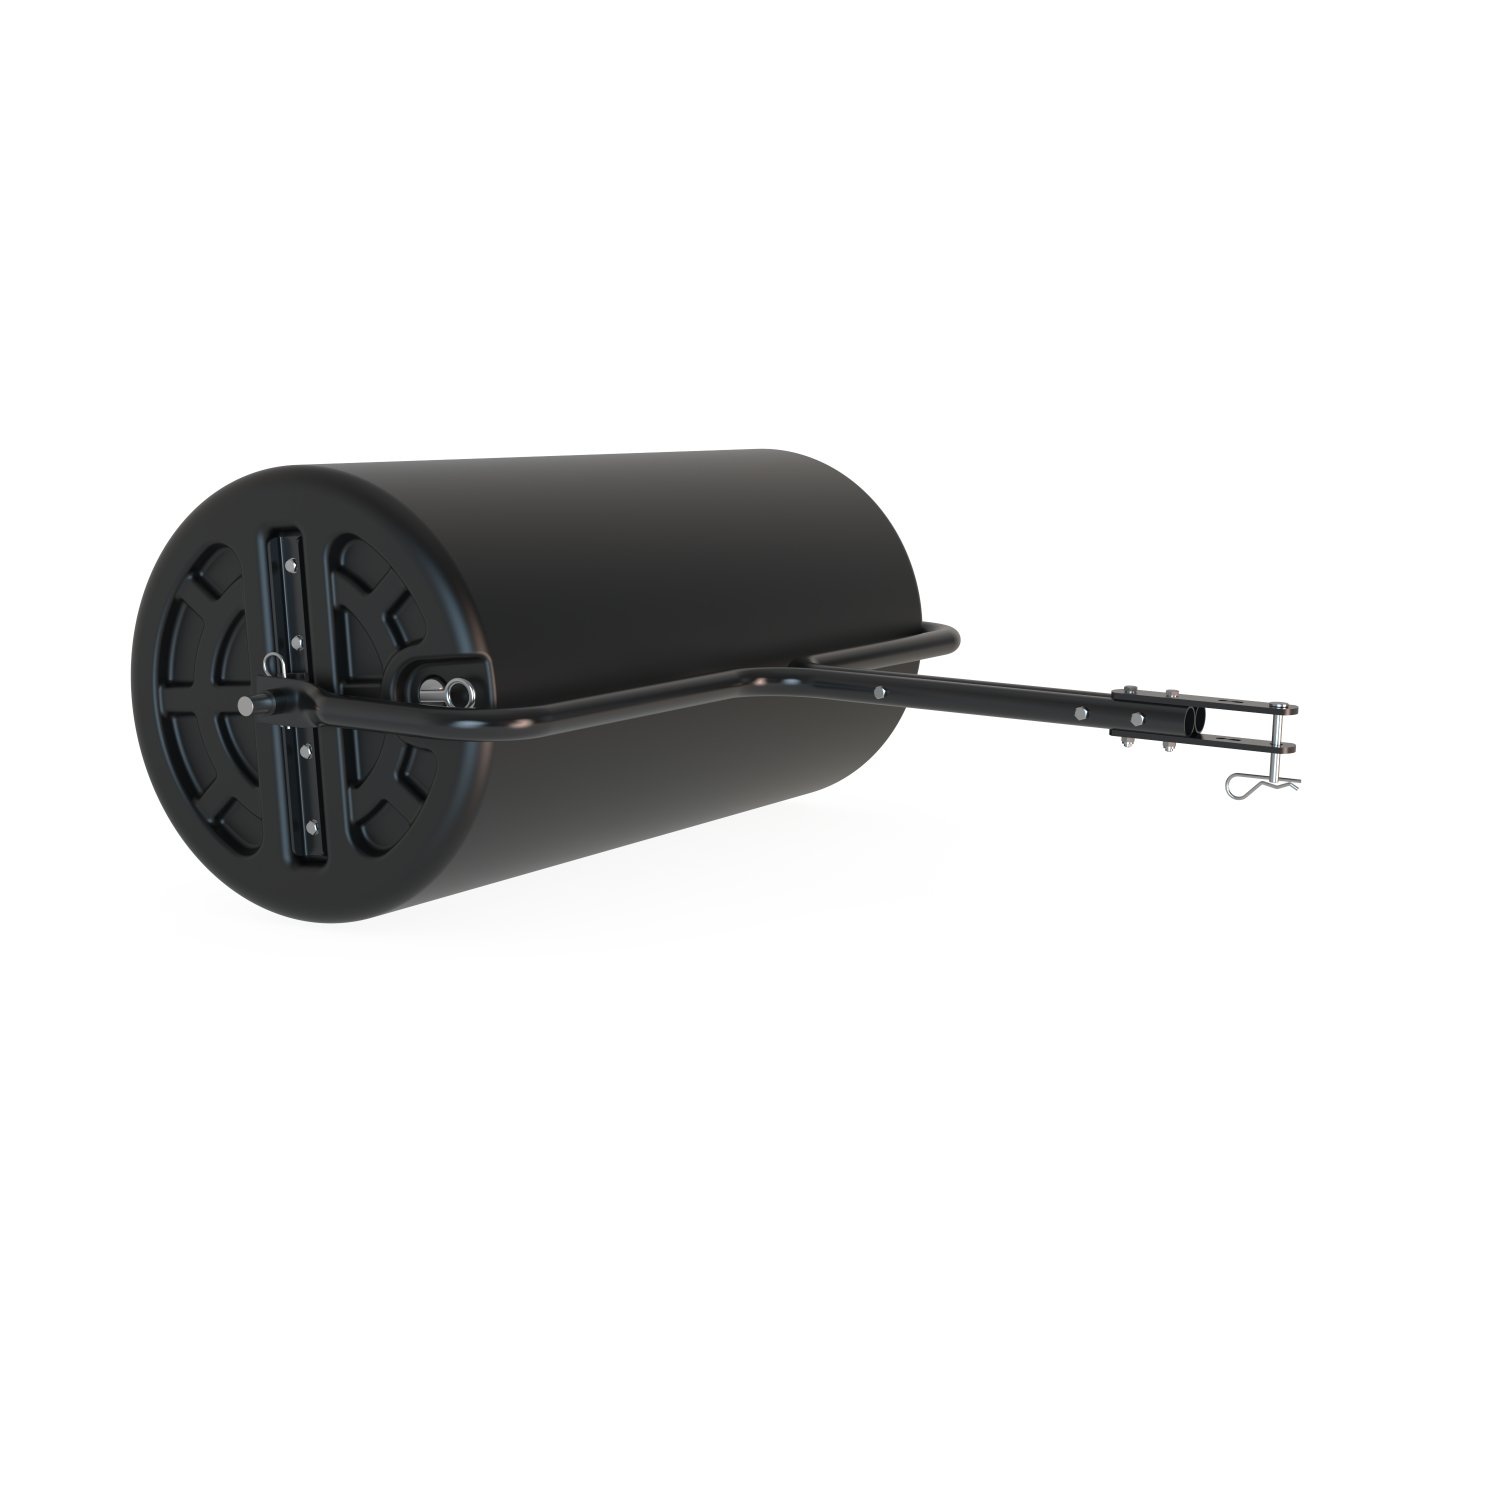
45-0606 Agri-Fab Tow Roller
The Agri-Fab 45-0606 lawn roller will easily pack down your newly sown seed, and flatten and even out your sod after frost or pest damage. This 92cm (36") tow-behind lawn roller has an 46cm (18") diameter polypropylene roller which provides rustproof durability and has an impressive drum capacity of 181kg (400lbs) of water. It can be filled with a standard garden hose via the 1" diameter roller drain/fill plug. The Agri-Fab 45-0606 also features hitch tubes which prevents clumps of soil from being compacted on the roller drum, whilst the rounded edges of the roller prevent lawn damage. Supplied with a hitch pin, the Agri-Fab 45-0606 garden roller is suitable for towing behind all makes of lawn tractor 400lb capacity (water), 18" diameter, 36" wide. Poly construction provides rustproof durability.Hitch tubes knock off clumps of soil, preventing them from being compacted on the roller drum.Roller drain/fill plug empties easily and fills with a standard garden hose. Lightweight when empty for easy transport and storage Details Length 50 " Width 42 " Height 18 " Weight2 20 kg Brand Agri-Fab Barcode 052613154120
Brand: Agri-Fab
Category: Home & Garden > Lawn & Garden > Gardening > Gardening Tools > Lawn Rollers > Tow Behind Lawn Rollers